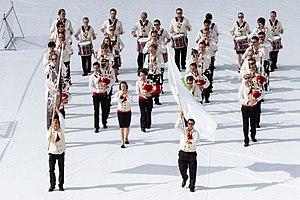
Le Bagad Cesson-Sévigné est un groupe de musique bretonne basé à Cesson-Sévigné, en Ille-et-Vilaine. Créé en 1988 et membre de la fédération Bodadeg ar Sonerion, il concourt depuis 2017 en 1ʳᵉ catégorie du championnat national des bagadoù.